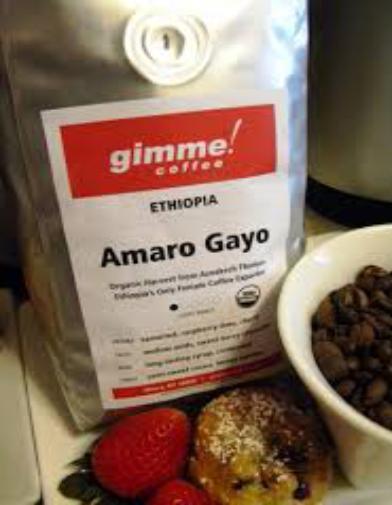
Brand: Gimme! Coffee
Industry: Food